Plaza Mayor, Madrid

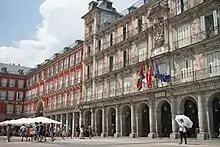
Plaza Mayor with the "Casa de la Panadería" to the right

In 1880, the "Casa de la Panadería" was restored by Joaquín María de la Vega. The "Casa de la Panadería" is the piece of the façade framed by two two-angled towers. It has been used for many different purposes in history. Its name originates from its original use of the main city bakery.